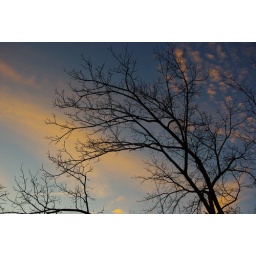
i was on the phone in my back yard when i looked up in the sky and rn inside to grab my camera